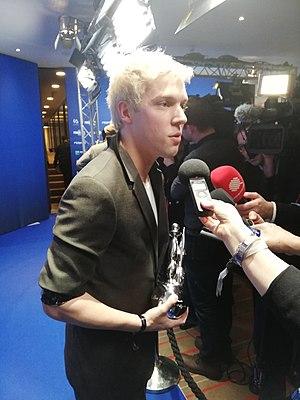
Photo Call Magritte 2019
Mustii, né Thomas Mustin à Bruxelles le 21 novembre 1990, est un chanteur, auteur, compositeur, acteur et metteur en scène belge.